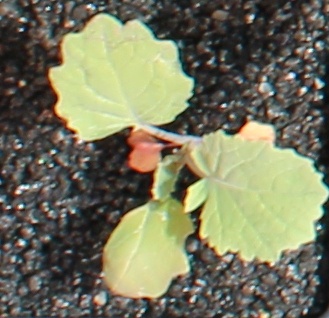
Label: Canola